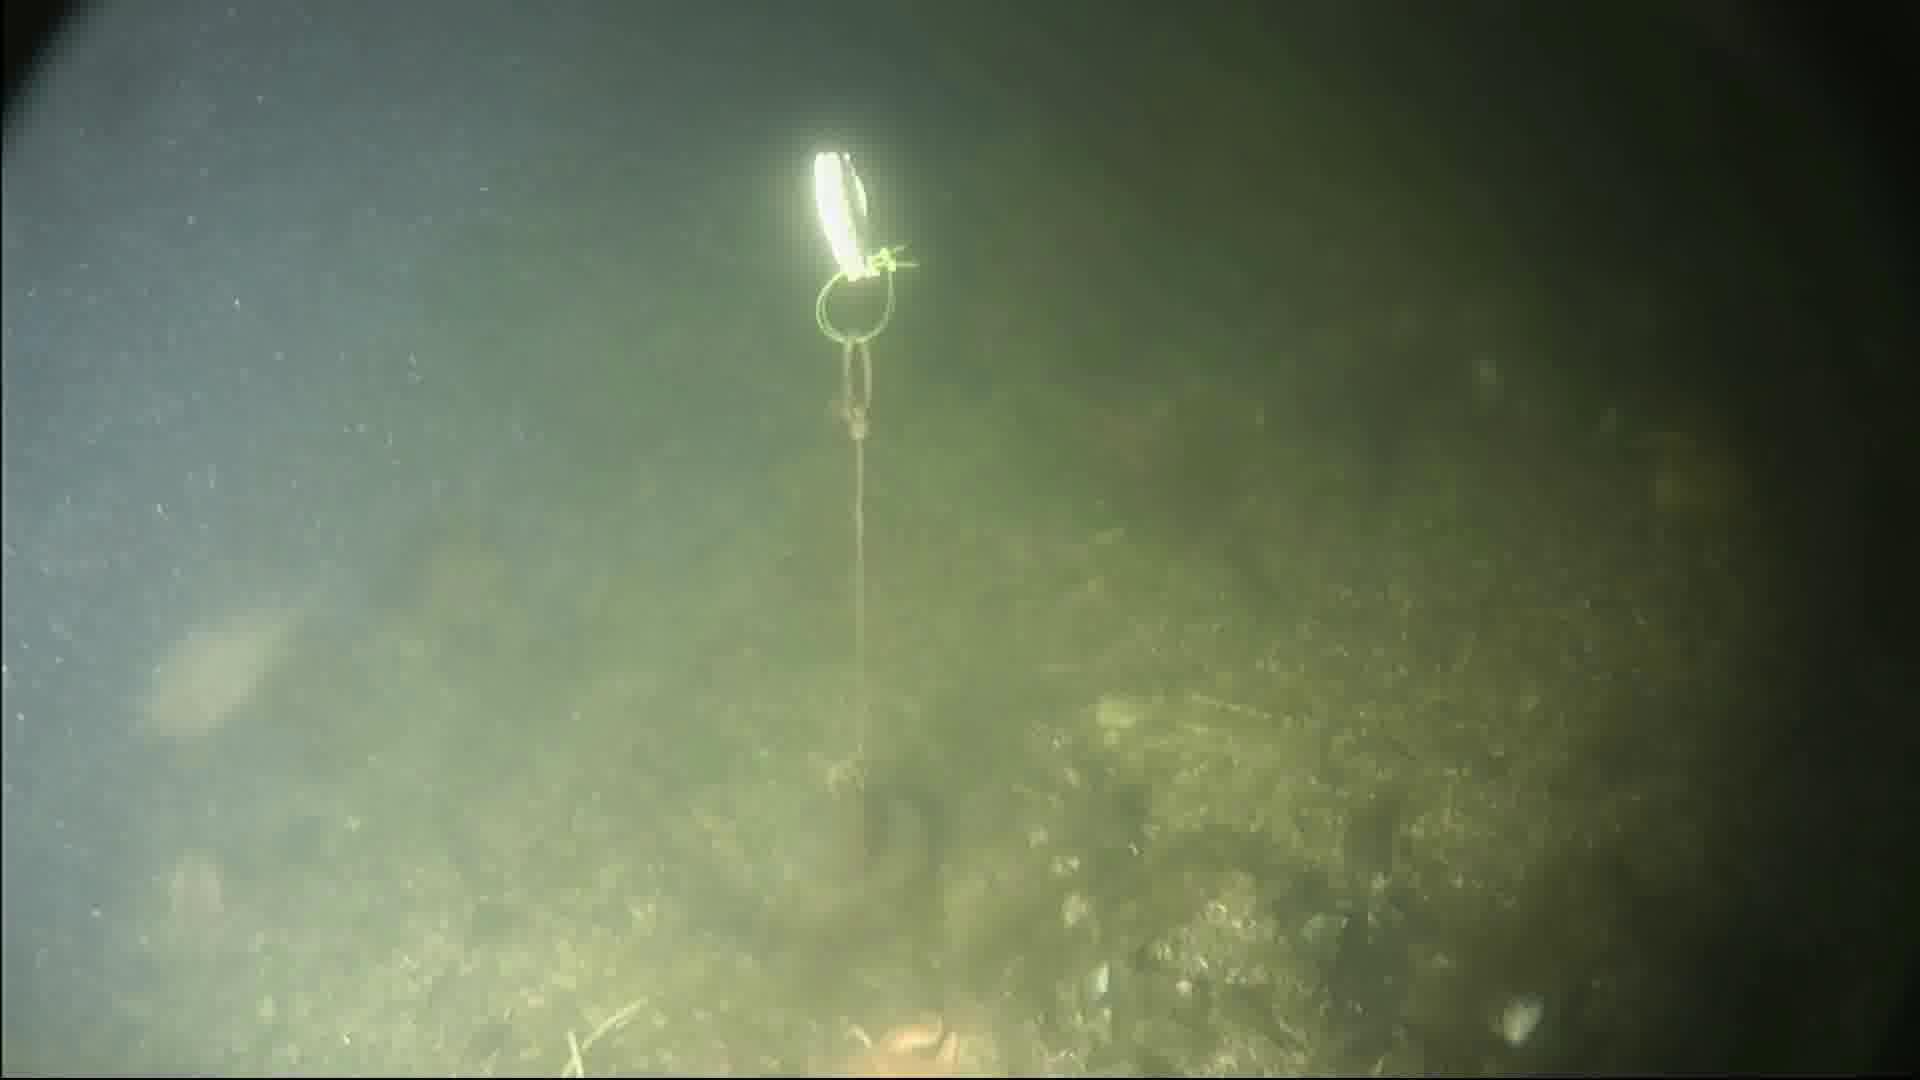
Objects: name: fish
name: crab
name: starfish